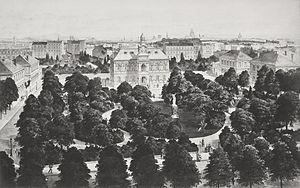
La mairie du 14ᵉ arrondissement de Paris est le bâtiment qui héberge les services municipaux du 14ᵉ arrondissement de Paris, en France.
Montrouge est une commune française située dans le département des Hauts-de-Seine en région Île-de-France, dans l'arrondissement d'Antony, au sud de Paris, et fait partie de la Métropole du Grand Paris créée en 2016. Concernée par le périmètre d'une installation nucléaire, la commune est membre de la commission locale d'information auprès du CEA de Fontenay-aux-Roses.